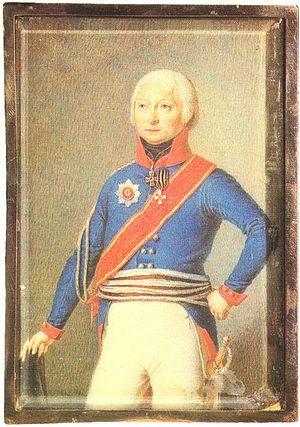
Le Régiment de la Garde Pavlovski, fut créé le 19 novembre 1796 par Paul Iᵉʳ de Russie.